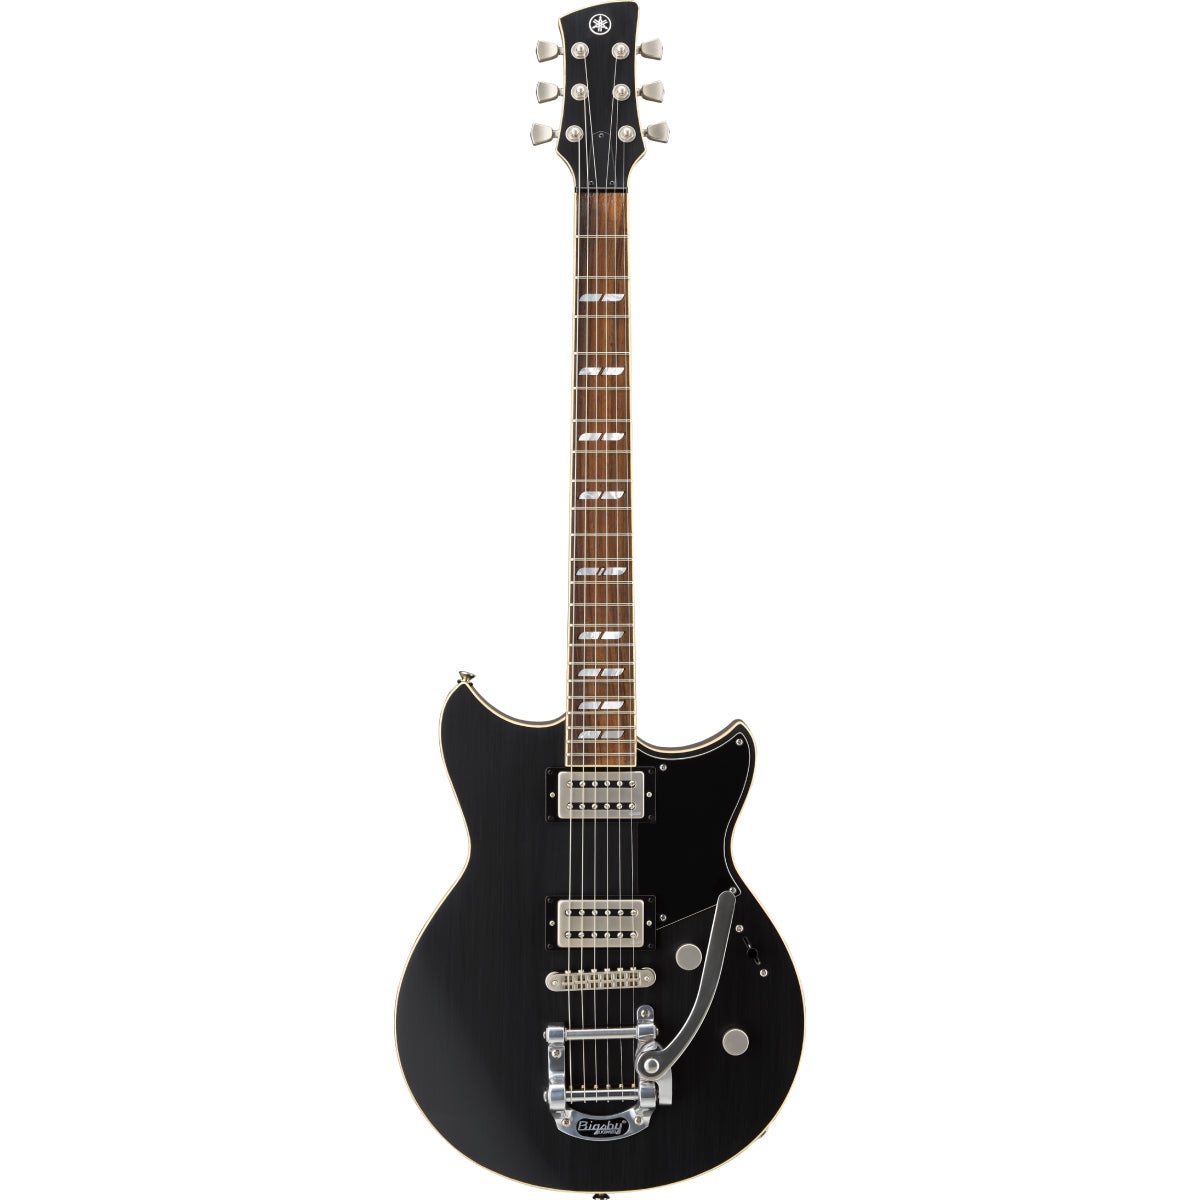
Đàn Guitar Điện Yamaha RS720B, Shop Black
Đàn guitar điện Yamaha RS720B là một trong các sản phẩm thuộc Revstar Series, dòng đàn guitar điện Revstar của Yamaha nổi bật với những đường cong ấn tượng, bộ thu dây quấn tùy chỉnh đầy cá tính và âm thanh mạnh mẽ. Yamaha đã trang bị cho đàn guitar điện RS720B đuôi rung Bigsby, một cặp pickup VT5 và tính linh hoạt của âm thanh được tăng cường nhờ vào công tắc Dry kết hợp với thân đàn được thiết kế thoải mái, cần đàn mượt mà, âm thanh phong phú tạo nên một cây đàn guitar điện chất lượng tốt trong phân khúc giá. Pickup VT5 trên Yamaha RS720B mang đến âm thanh rõ ràng, ngân vang Yamaha RS720B được trang bị hai pickup VT5 ở cổ đàn và ngựa đàn có thể dễ dàng định hình cho nhiều phong cách âm thanh khác nhau. Pickup VT5 được thiết kế tùy chỉnh trong Yamaha RS720B sử dụng nam châm Alnico V, tấm đế bằng đồng và dây polyurethane quấn bên trong. Điều này mang lại cho RS720B âm thanh đầu ra thấp, rõ ràng, ngân vang giống như một số cây đàn guitar cổ điển được yêu thích nhất từng được Yamaha tạo ra. Công tắc Dry Switch cải tiến của Yamaha trên RS720B mang đến cho bạn khả năng định hình giai điệu của cuộn dây đơn. Là một bộ lọc thụ động loại bỏ các tần số thấp, mang lại cho âm thanh của bạn rõ ràng hơn và mạnh mẽ. Bộ pickup linh hoạt cho phép bạn tạo ra nhiều âm sắc khác nhau. Yamaha RS720B có 3 vị trí điều khiển công tắc, núm điều khiển Master Volume và Master Tone cung cấp một loạt các tùy chọn định hình âm thanh. Thiết kế thân đàn mang lại sự thoải mái khi chơi Yamaha RS720B có thiết kế thanh mảnh với thân đàn là gỗ Gụ và gỗ Maple nhiều lớp với họa tiết vân lửa có đường viền để tạo sự thoải mái cho người chơi và có lớp phủ bóng thủ công Hand Brushed Satin (Steel wool) Finish / Polyurethane. Cần đàn là gỗ Gụ (Mahogany) với lớp hoàn thiện là Gloss Polyurethane giúp cho độ bền vượt trội và nâng cao độ nét của âm thanh. Phím đàn là gỗ Hồng Mộc (Rosewood) siêu mịn, giúp cảm giác chơi mượt mà, có độ phản hồi nhanh và mang lại khả năng chơi tuyệt vời. Thông số kỹ thuật / Spec: Tổng quan Cấu tạo Set-in Độ dài âm giai 24-3/4” (628.6mm) Thân Vật liệu thân đàn Flamed Maple Laminated / Maple / Mahogany (Maple / Mahogany for SPB color) Body Finish Hand Brushed Satin (Steel wool) Finish / Polyurethane Cổ kèn Vật liệu cổ đàn Mahogany 3-Piece Neck Finish Gloss Polyurethane Vật liệu phần phím đàn Rosewood Bán kính phần phím đàn 13-3/4” (350mm) Dây và phím đàn Jumbo Số phím đàn 22 Vật liệu hạt Urea Chiều rộng cổ đàn @ Phím đàn 0 / Phím đàn 12 43.0 / 52.5 mm Độ dày @ Phím đàn 1 / Phím đàn 12 21.1 / 25.2 mm Điện tử Bộ thu âm ở cổ đàn VT5n+: Humbucker/Alnico V Bộ thu âm ở giữa - Bộ thu âm ở ngựa đàn VT5b+: Humbucker/Alnico V Điều khiển Master Volume, Master Tone (Push-Pull "Dry Switch") Nút chỉnh bộ phận cảm ứng âm thanh 3-Position Lever Switch Phụ kiện Ngựa đàn Adjustable Wraparound Cần đàn Tremolo - Khoảng cách dây đàn 10.5mm Đuôi đàn - Bộ trục lên dây đàn Die-Cast Pickguard 3-Ply Black Khác Khổ dây đàn Elixir Electric Nickel Plated Steel with Nanoweb Coating / 0.010 - 0.046
Brand: Yamaha
Category: Arts & Entertainment > Hobbies & Creative Arts > Musical Instruments > String Instruments > Guitars > Electric Guitars